Hozabejas

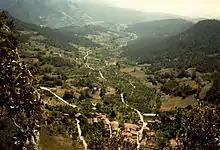

Hozabejas is a hamlet which belongs to the municipality of Rucandio, Burgos, Spain. It had a reported population of 13 in 2017.